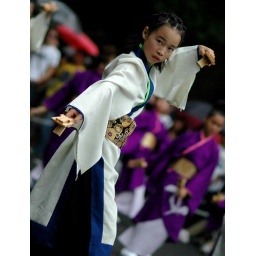
dancing girl in white